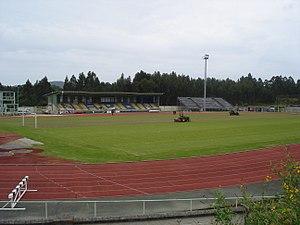
Stade municipal de ""Rio Seco"" de la ville de Narón en Galice"